Honda C71, C76, C72, C77 Dream

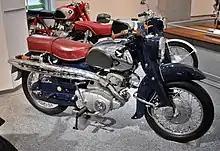

The C70 was a "250cc" pressed-frame motorcycle, with a very similar frame to later machines, released in 1956. It was usually seen with a single seat and rack, with clip-on pillion pad.